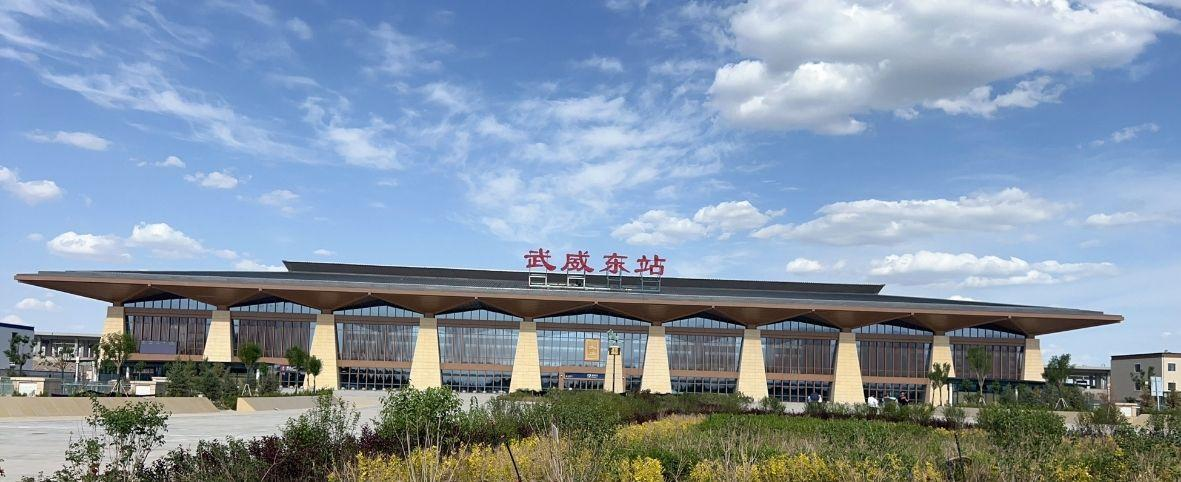
地标名称：武威东站
所在城市：武威市·凉州区